Question: Please indicate a possible affordance area of the jump_skateboard that can be used for riding
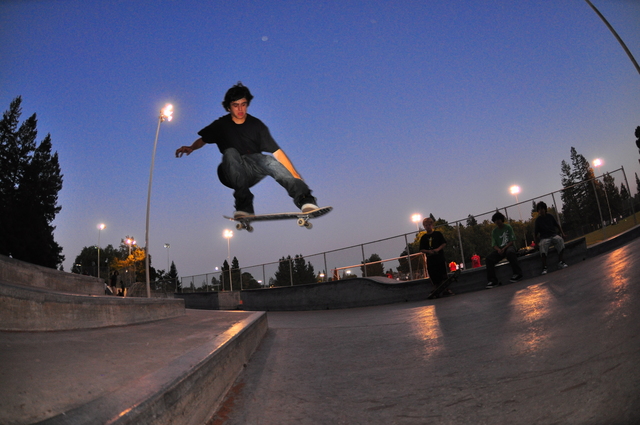
Answer: [212, 203.5, 344, 236.5]